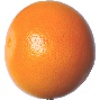
Label: Grapefruit Pink 1